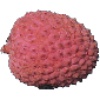
Label: Lychee 1